Phoebe Carlo

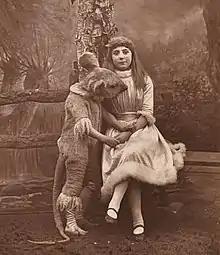
Phobe Carlo as Alice and Dorothy D'Alcourt as the Dormouse in "Alice in Wonderland" - Herbert Rose Barraud (1887)

Phoebe Ellen Carlo (30 May 1874 – 23 July 1941) was an English actress of the late Victorian era. She is most notable for playing Alice in the musical "Alice in Wonderland" (1886), making her the first actress to play the titular character in a professional production of Lewis Carroll's "Alice's Adventures in Wonderland" (1865), having been personally selected by the author for the role.